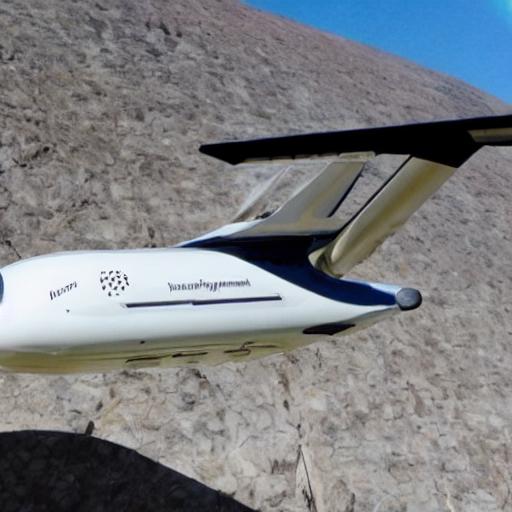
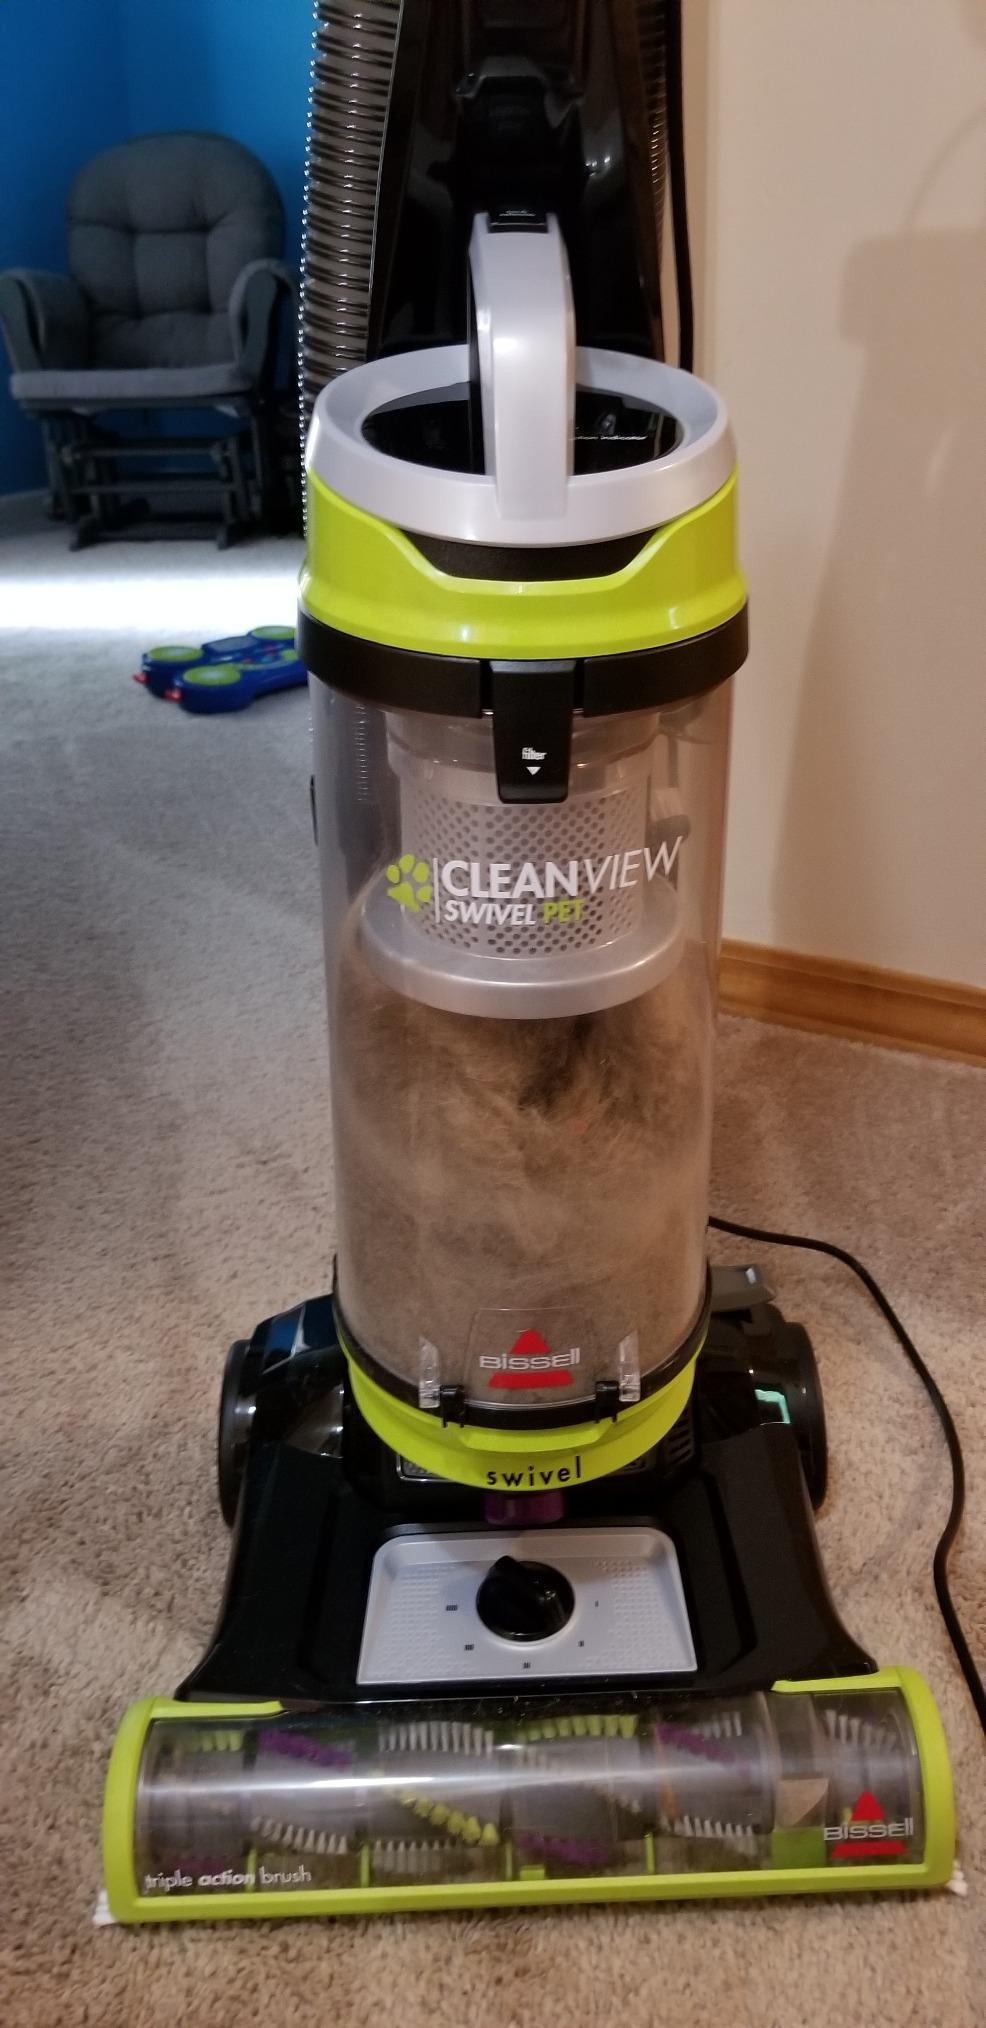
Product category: items_vacuum
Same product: no